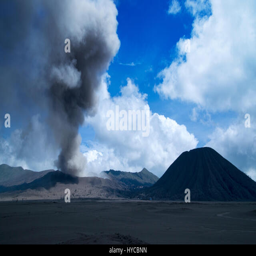
active volcano with blue sky and white clouds